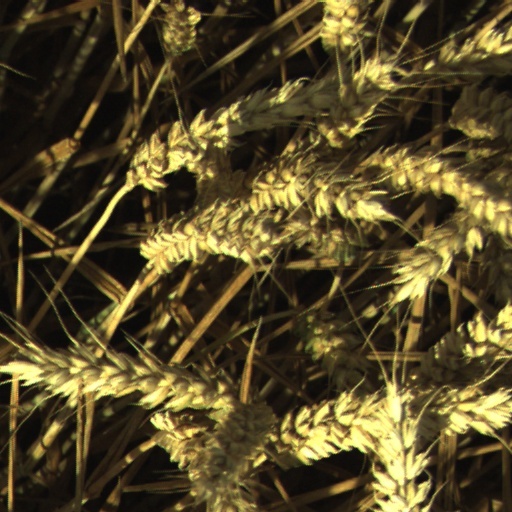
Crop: wheat